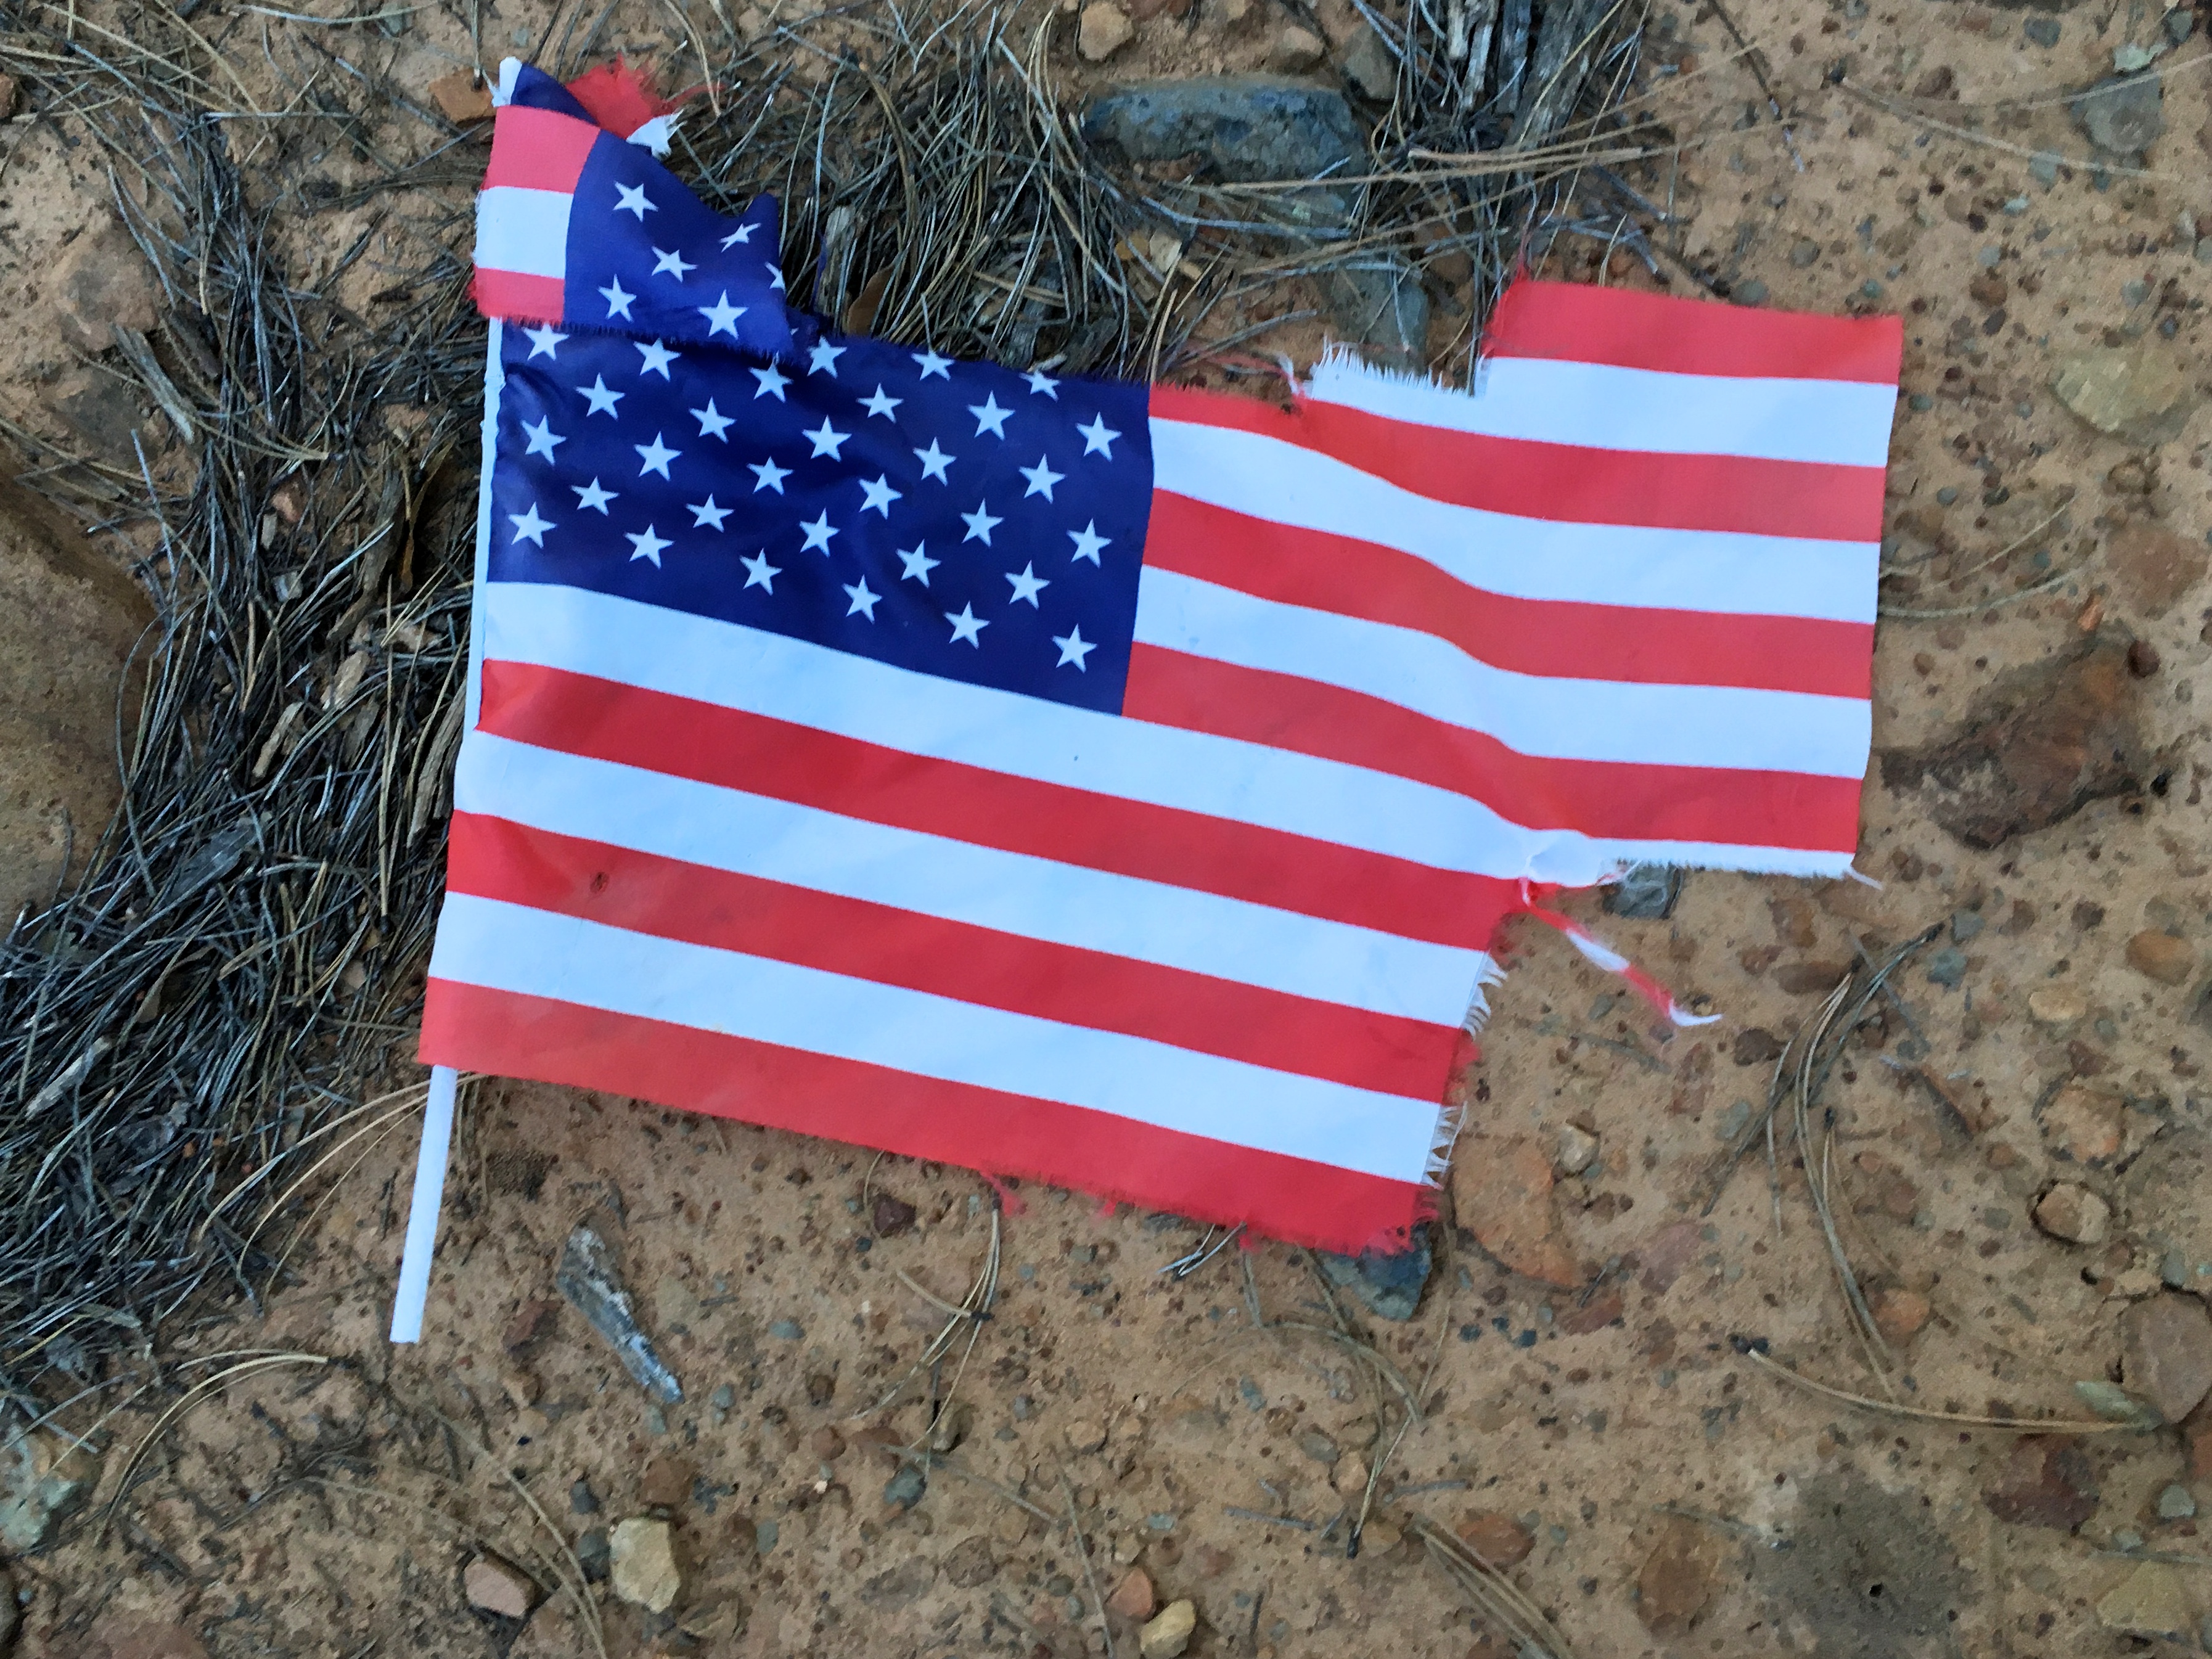
flag, flag of the united states